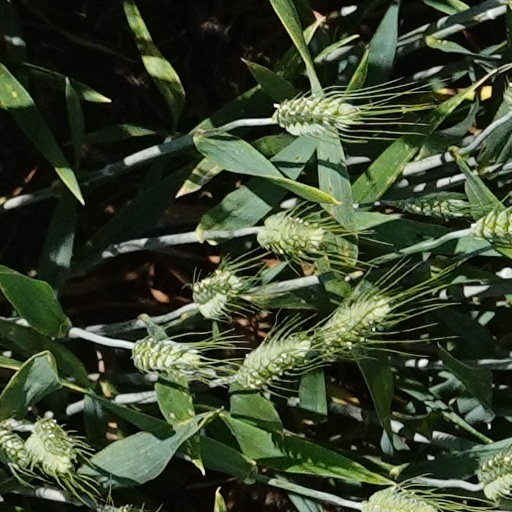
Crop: wheat